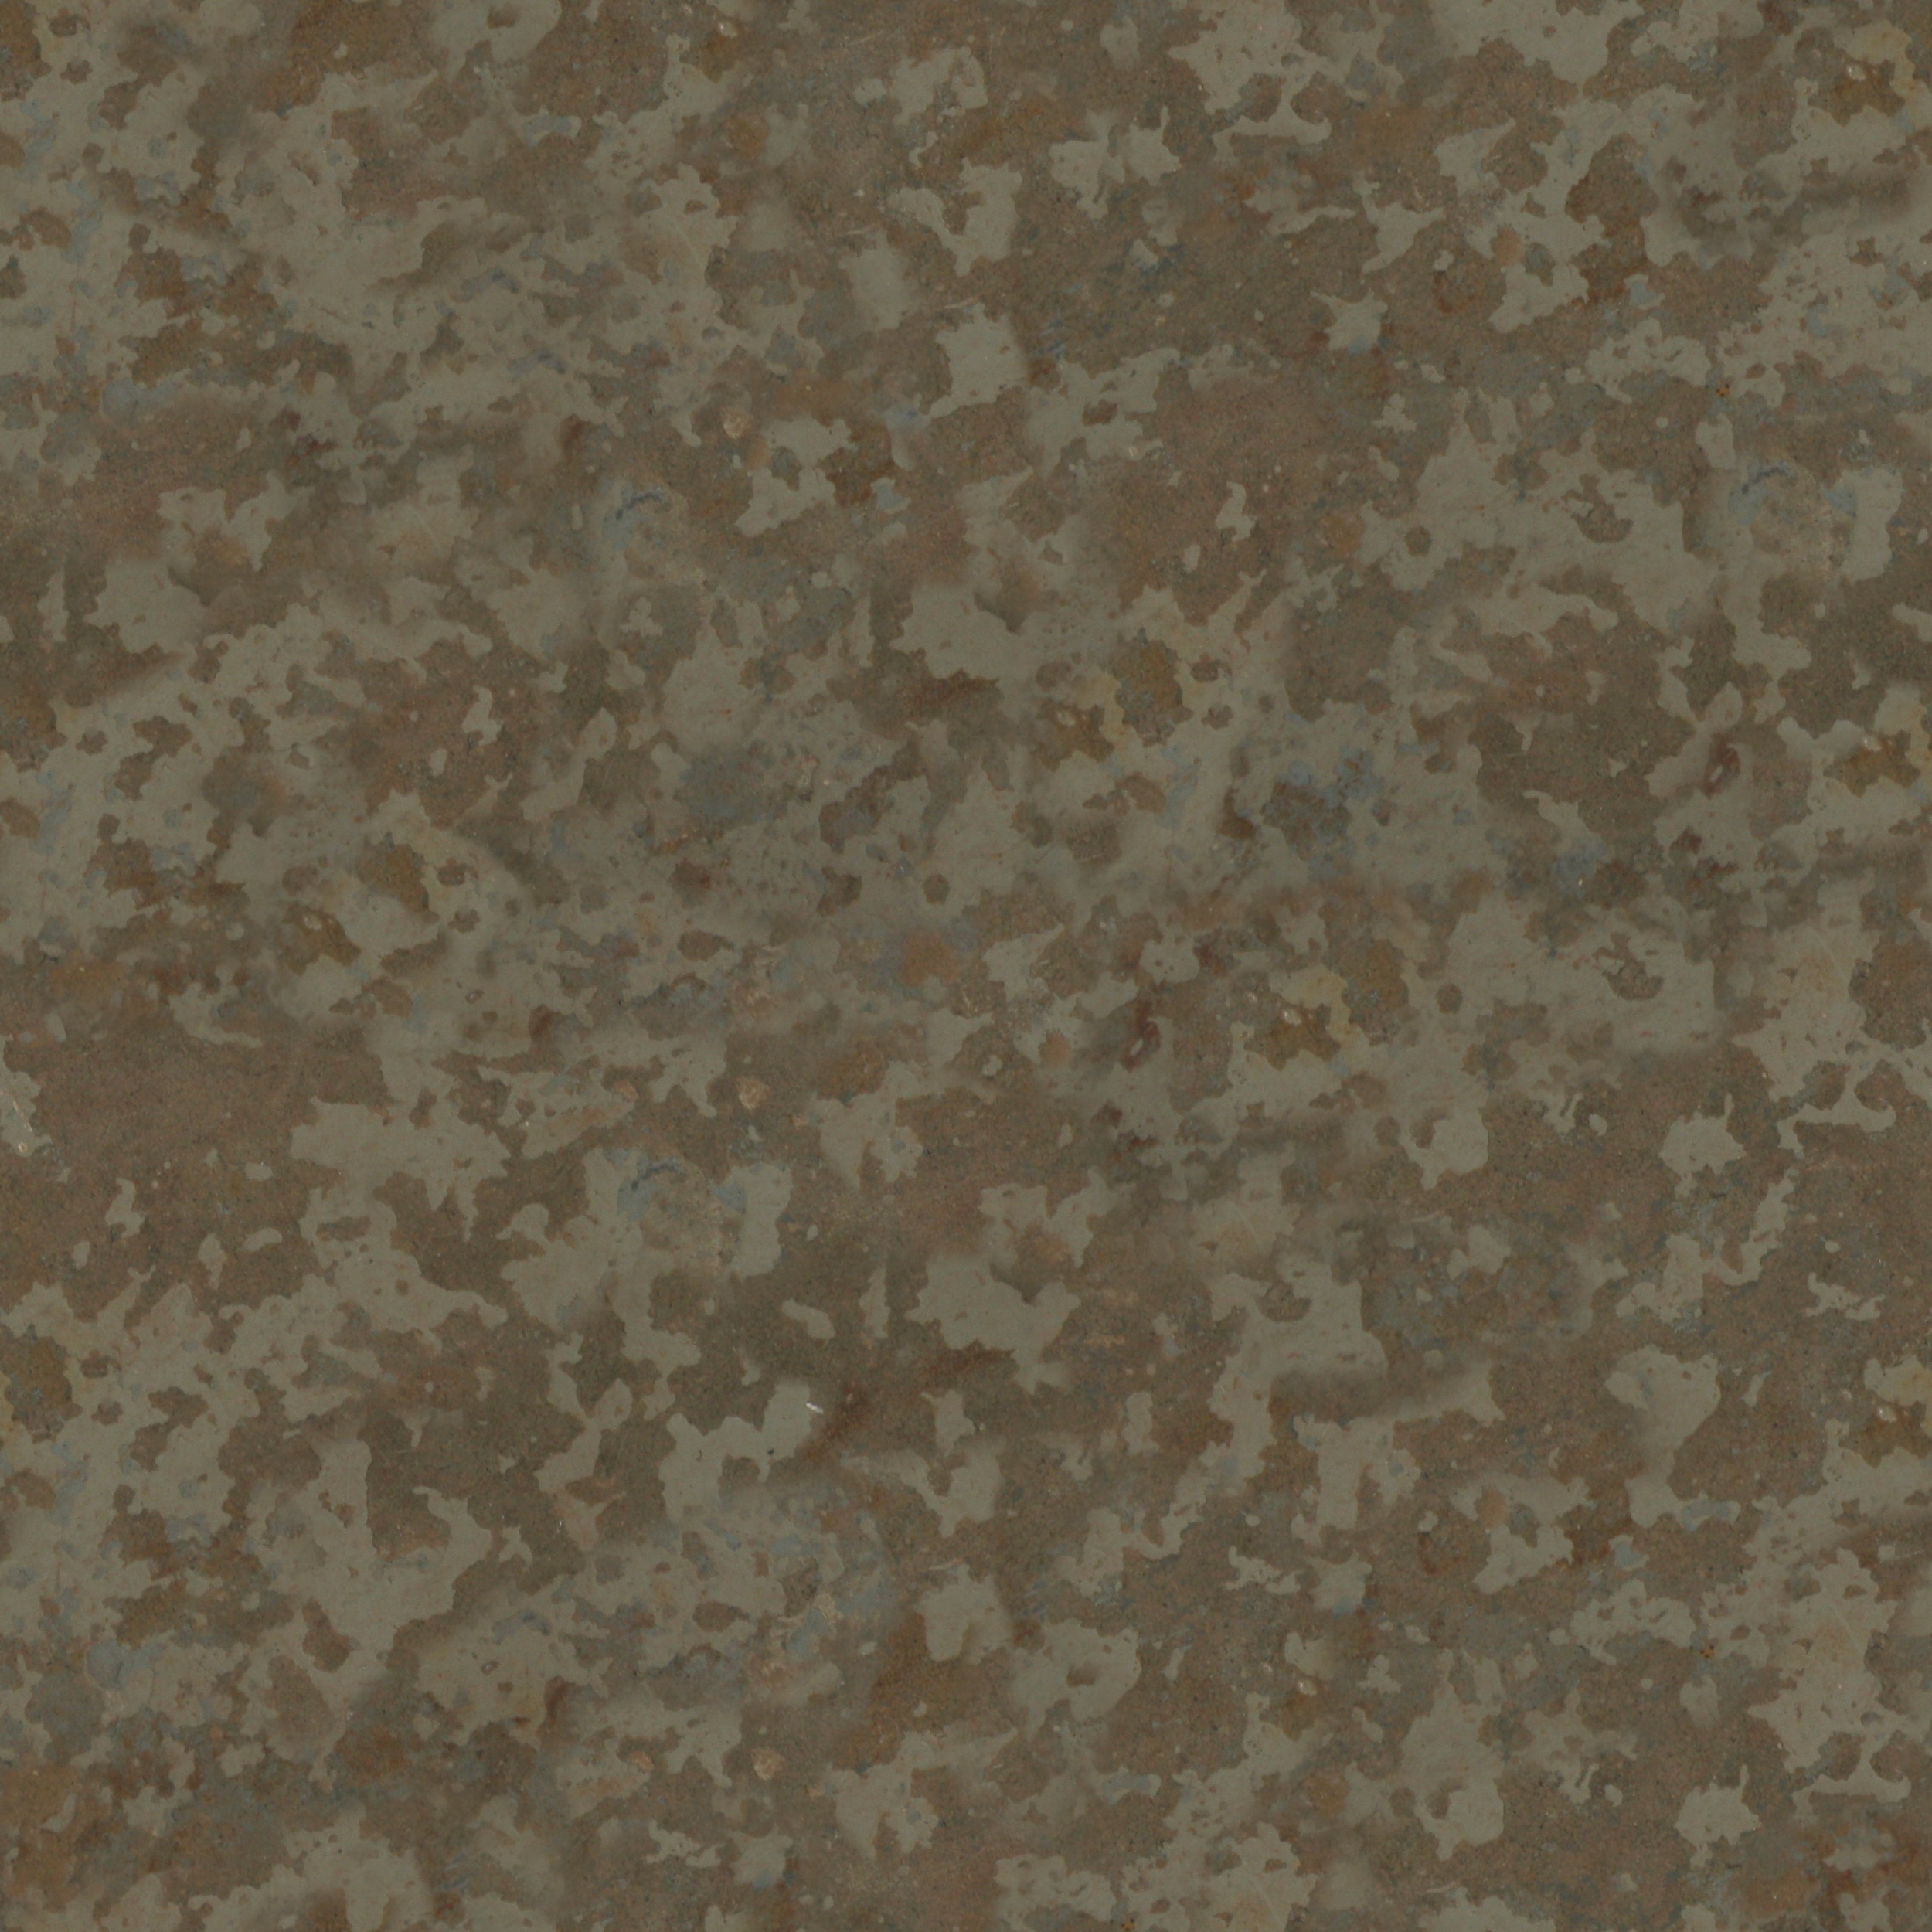
texture, floor, pattern, tile, material, concrete, cement, tileable, seamless, flooring, peeled paint